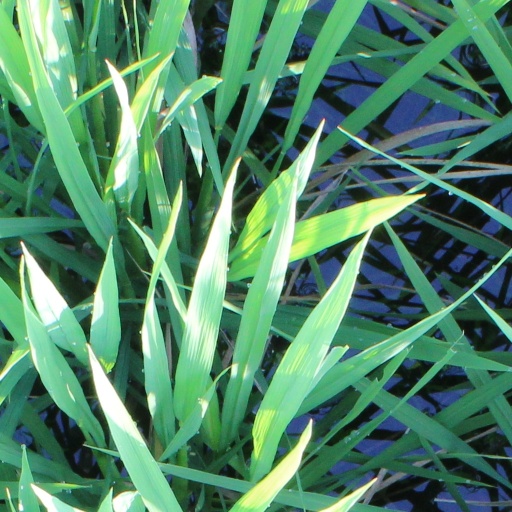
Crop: rice